Albertosaurus

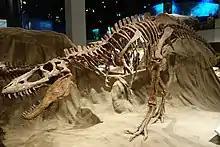
"Gorgosaurus", which was described as a second species of "Albertosaurus", "A. libratus" by Dale Russell.

On August 11, 1910, American paleontologist Barnum Brown discovered the remains of a large group of "Albertosaurus" at another quarry alongside the Red Deer River. Because of the large number of bones and the limited time available, Brown's party did not collect every specimen, but made sure to collect remains from all of the individuals that they could identify in the bone bed. Among the bones deposited in the American Museum of Natural History collections in New York City are seven sets of right metatarsals, along with two isolated toe bones that did not match any of the metatarsals in size. This indicated the presence of at least nine individuals in the quarry. Palaeontologist Philip J. Currie of the Royal Tyrrell Museum of Palaeontology rediscovered the bonebed in 1997 and resumed fieldwork at the site, which is now located inside Dry Island Buffalo Jump Provincial Park. Further excavation from 1997 to 2005 turned up the remains of 13 more individuals of various ages, including a diminutive two-year-old and a very old individual estimated at over long. None of these individuals are known from complete skeletons and most are represented by remains in both museums. Excavations continued until 2008, when the minimum number of individuals present had been established at 12 (on the basis of preserved elements that occur only once in a skeleton) and at 26 if mirrored elements were counted when differing in size due to ontogeny. A total of 1,128 "Albertosaurus" bones had been secured, which is the largest concentration of large theropod fossils known from the Cretaceous.